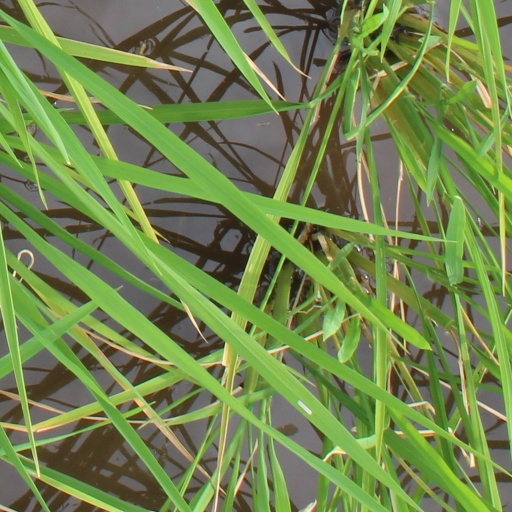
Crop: rice